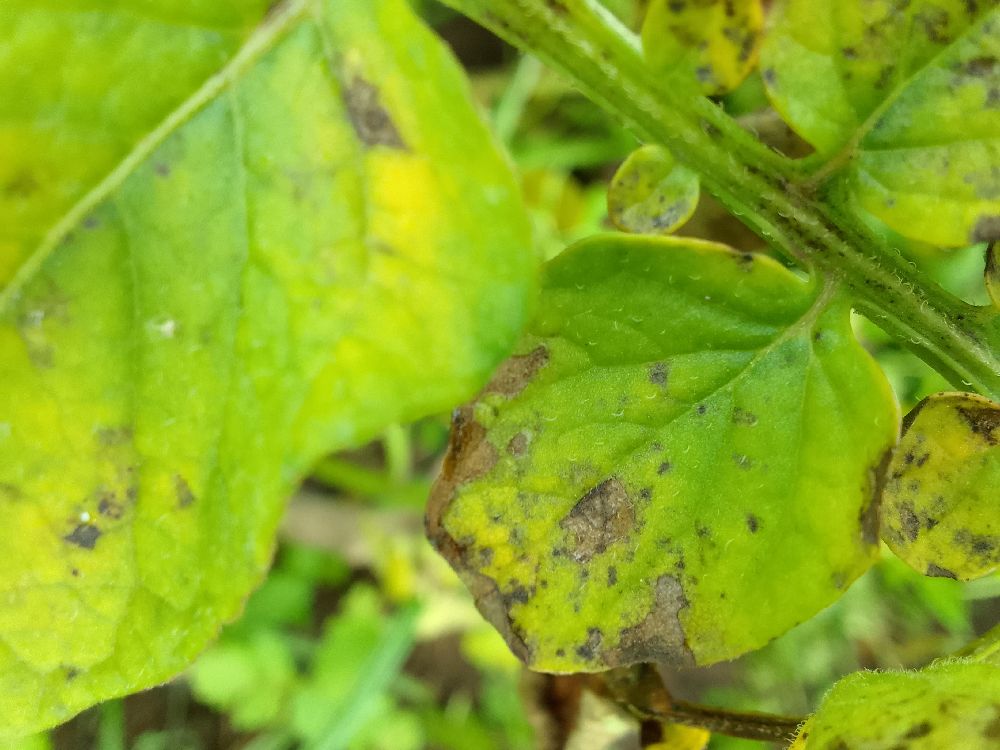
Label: Early blight